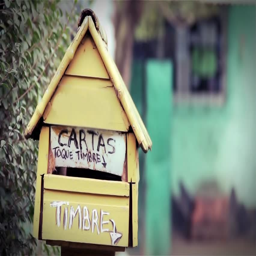
antique mailbox on the outskirts of the city